List of Akron Zips in the MLS Draft

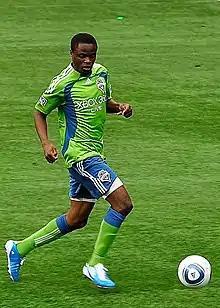
Steve Zakuani playing for the Seattle Sounders FC in 2010

Steve Zakuani made an appearance on the DR Congo National Team, and Teal Bunbury, DeAndre Yedlin, Wil Trapp, Perry Kitchen, and Darlington Nagbe have all featured for the United States Men's National Team. Kofi Sarkodie and Zarek Valentin have played for the United States U-20's while Jonathan Lewis, Blair Gavin and Anthony Ampaipitakwong have played for the U-20's and U-17's. Cameron Knowles was part of the New Zealand U-17 squad during the 1999 FIFA U-17 World Championship